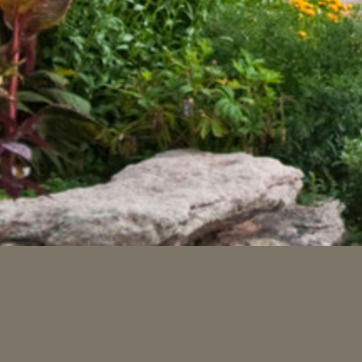
Material: stone